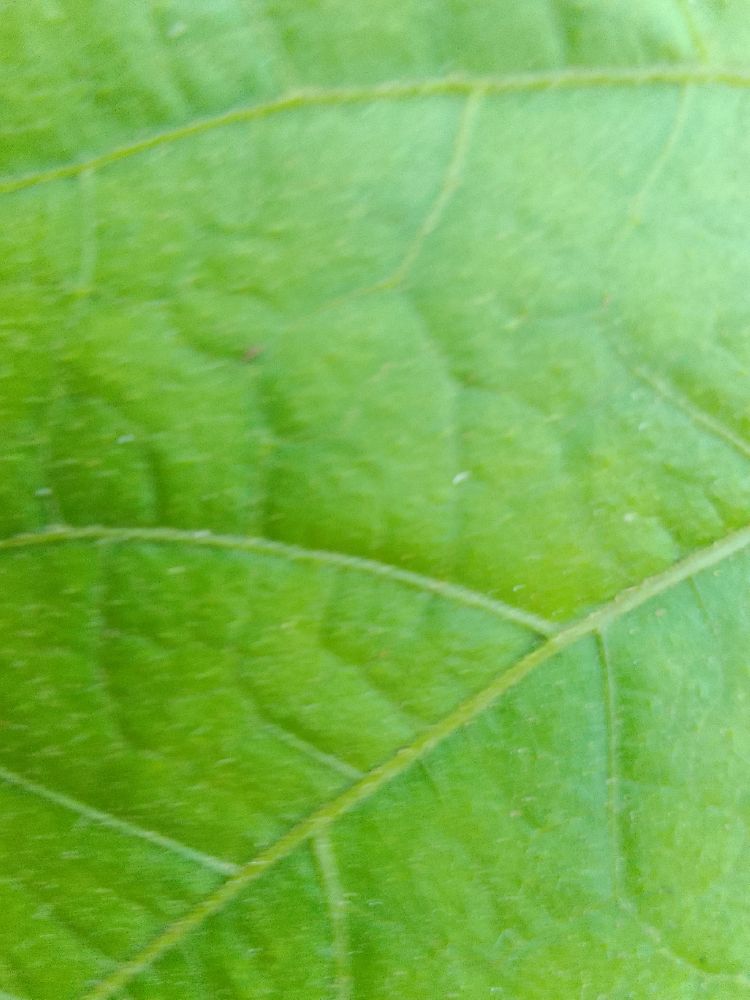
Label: healthy